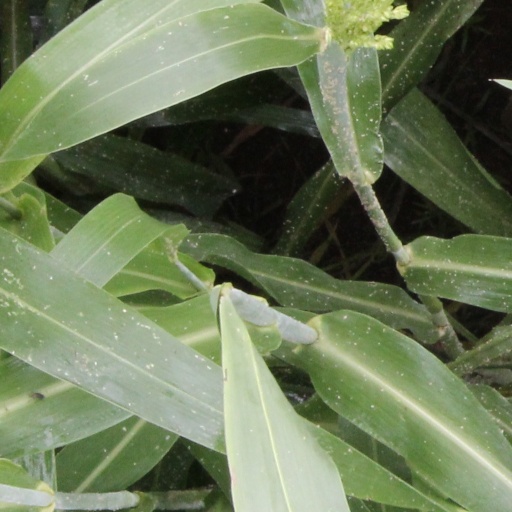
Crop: sorghum